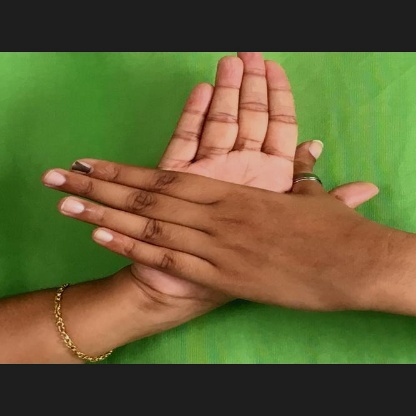
Mudra: Chakra